List of Billboard Tropical Airplay number ones of 1999

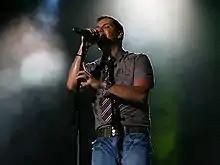
A man with a gray buttoned shirt with a tie is performing on stage.

Tropical Airplay is a chart published by "Billboard" magazine that ranks the top-performing songs (regardless of genre or language) on tropical radio stations in the United States, based on weekly airplay data compiled by Nielsen's Broadcast Data Systems. It is a subchart of Hot Latin Songs, which lists the best-performing Spanish-language songs in the country. In 1999, 11 songs topped the chart, in 52 issues of the magazine.